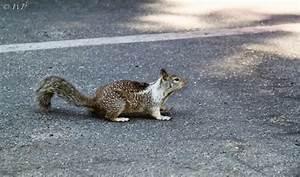
squirrel